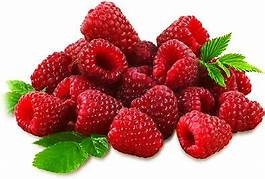
Label: raspberry